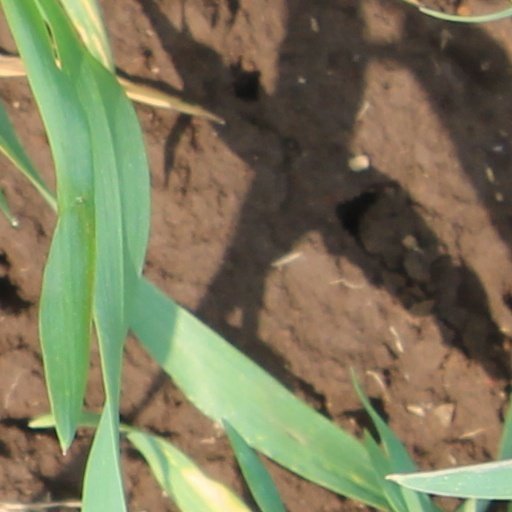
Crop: wheat